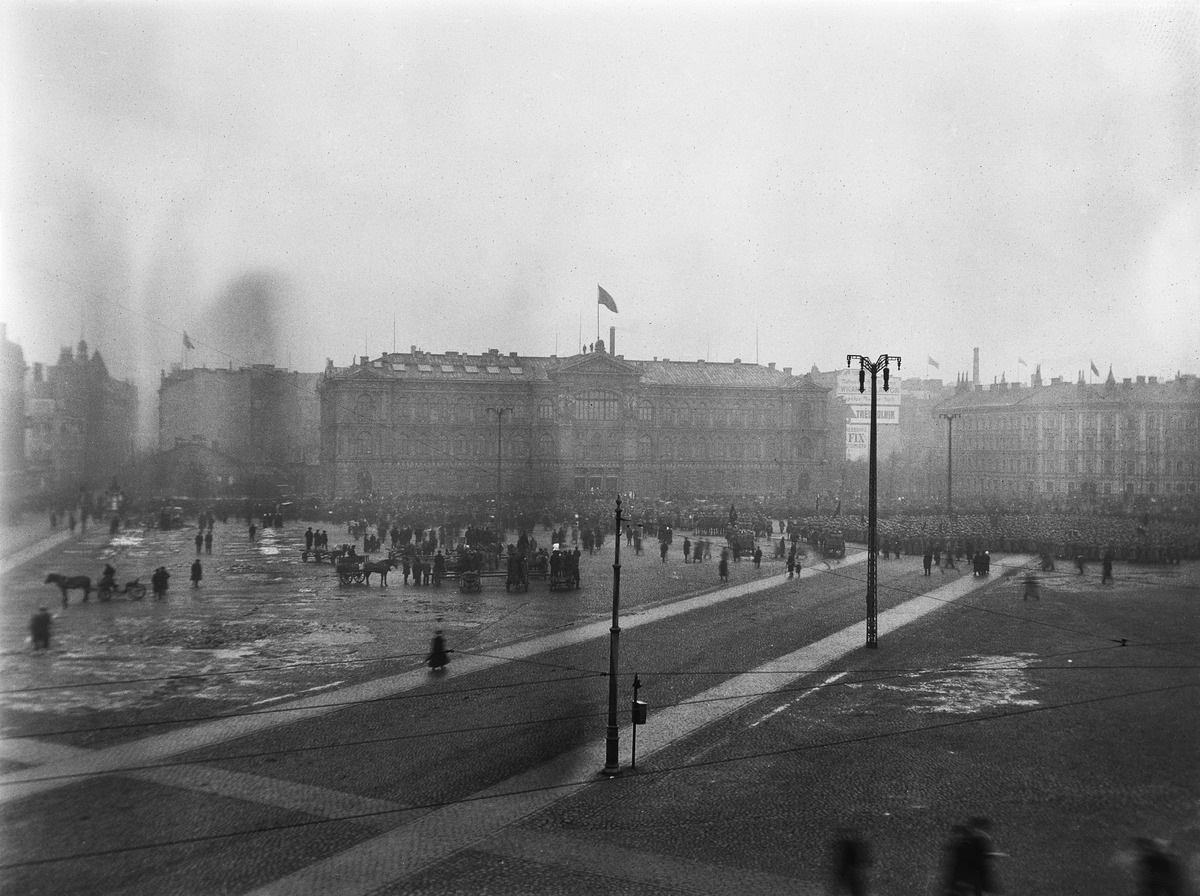
Väkijoukkoja Rautatientorilla, sotilaita ja siviiliväestöä, muutamat kantavat lippuja tai banderolleja
sisällön kuvaus: Väkijoukkoja Rautatientorilla, sotilaita ja siviiliväestöä, muutamat kantavat lippuja tai banderolleja. Kyseessä on todennäköisesti maaliskuun vallankumouksen jälkeinen liikehdintä keväällä 1917. Taustalla Ateneum.  Kuvattu Vilhonkatu 9:stä. mustavalkoinen
Ajankohta: kuvausaika 1917
Paikka: Suomi, Uusimaa, Helsinki, Kluuvi Helsinki, Rautatientori
Aiheet: aukiot, torit, yleisö, liput, sotilaat, siviiliväestö, taidemuseot, museorakennukset